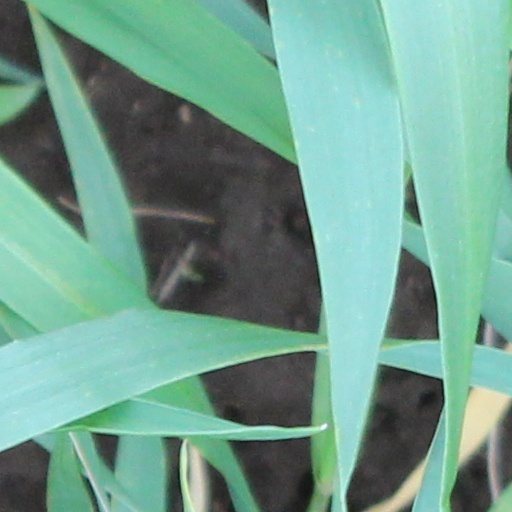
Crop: wheat